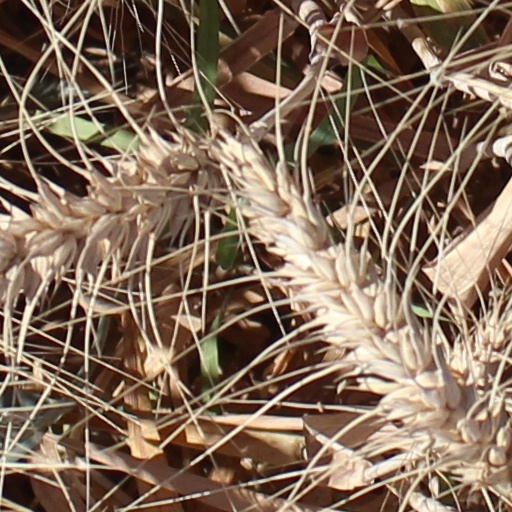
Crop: wheat